Baloo

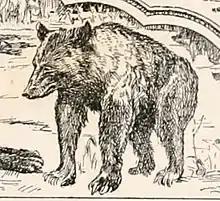
Baloo in the 1895 edition of "The Second Jungle Book"

Baloo (from "bhālū" "bear") is a main fictional character featured in Rudyard Kipling's "The Jungle Book" from 1894 and "The Second Jungle Book" from 1895. Baloo, a sloth bear, is the strict teacher of the cubs of the Seeonee wolf pack. His most challenging pupil is the "man-cub" Mowgli. Baloo and Bagheera, the panther, save Mowgli from Shere Khan, the tiger, and endeavour to teach Mowgli the Law of the Jungle in many of "The Jungle Book" stories.